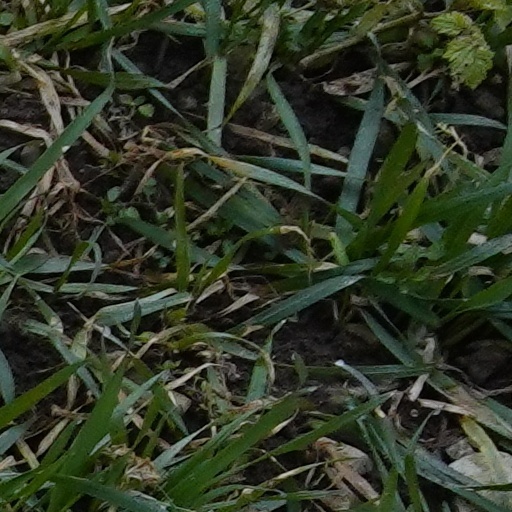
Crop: wheat